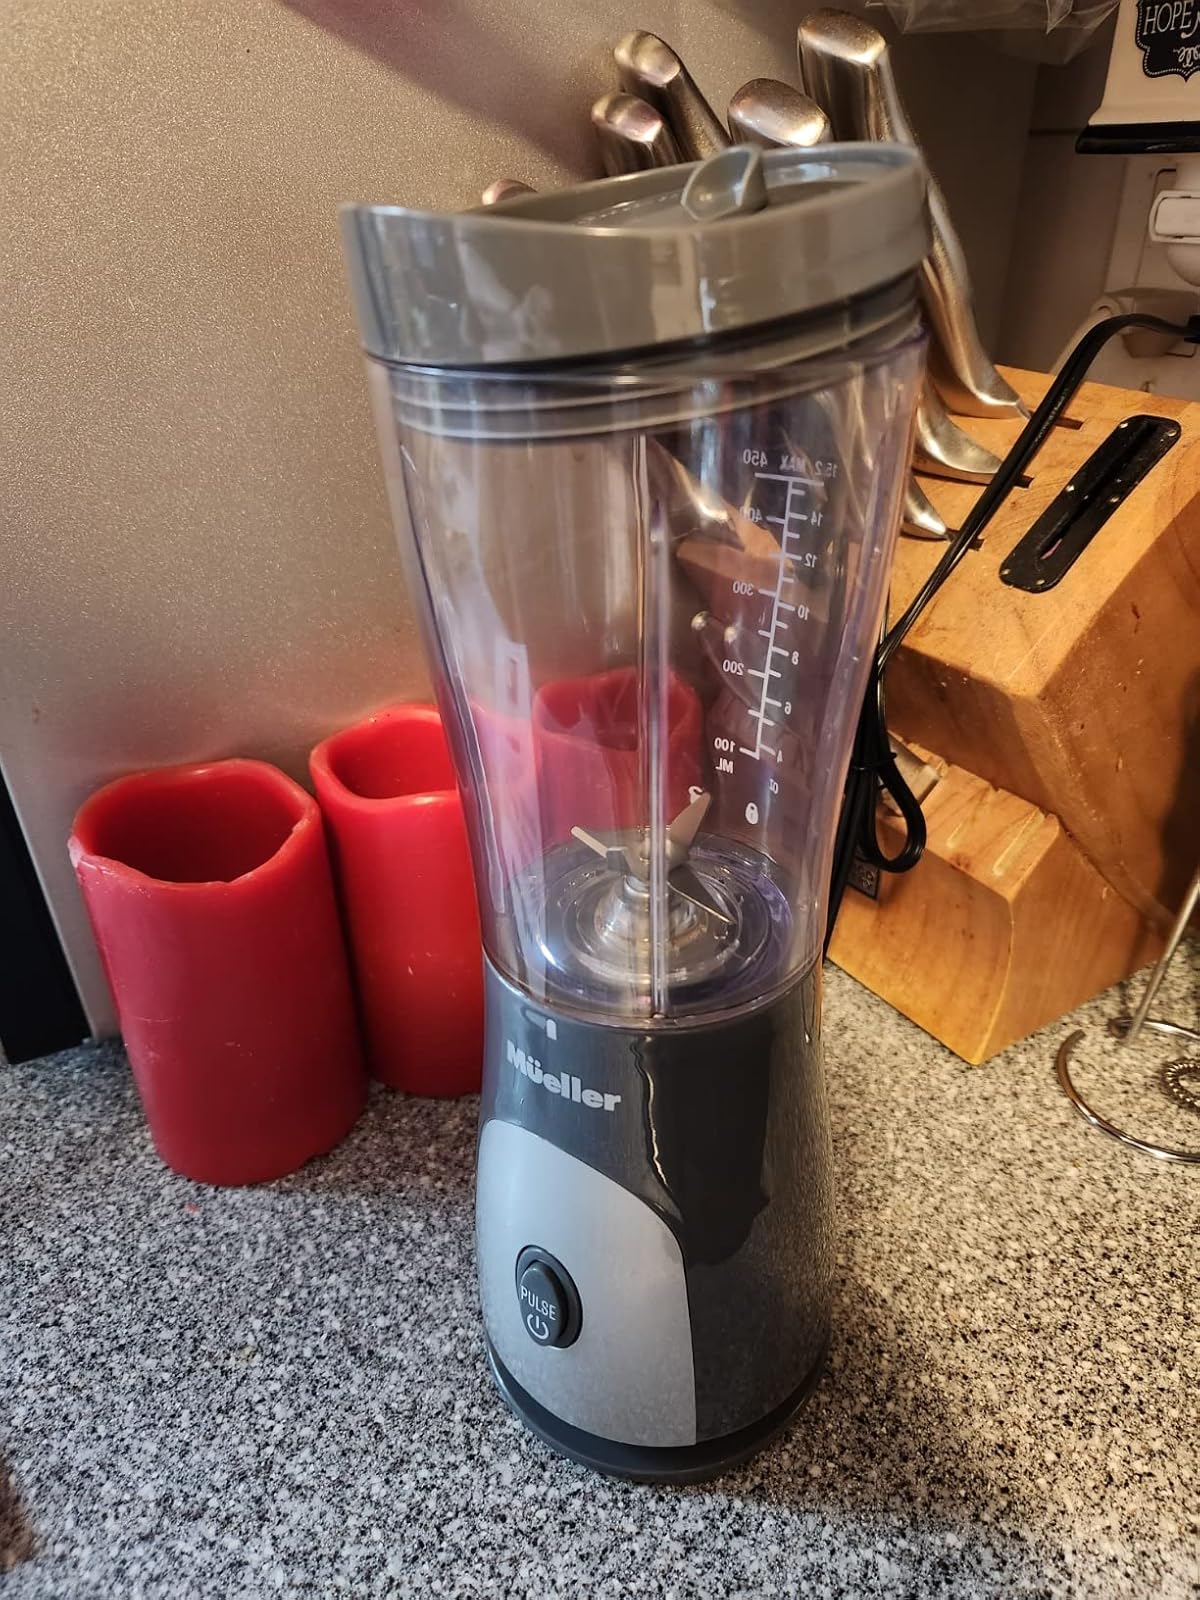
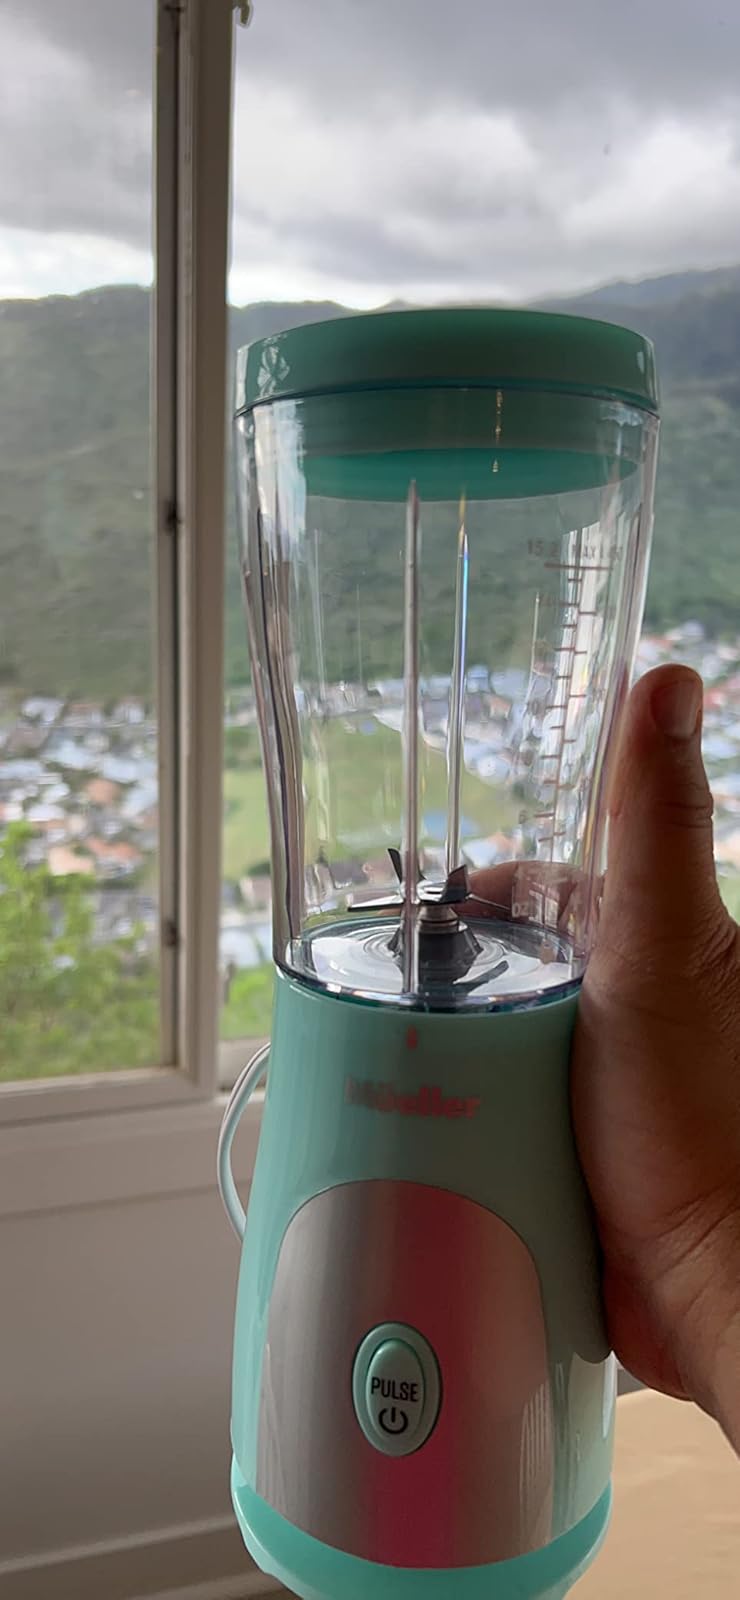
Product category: items_blender
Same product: no